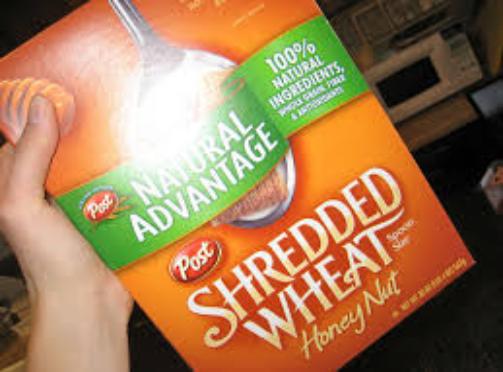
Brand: Honey Nut Shredded Wheat
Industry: Food